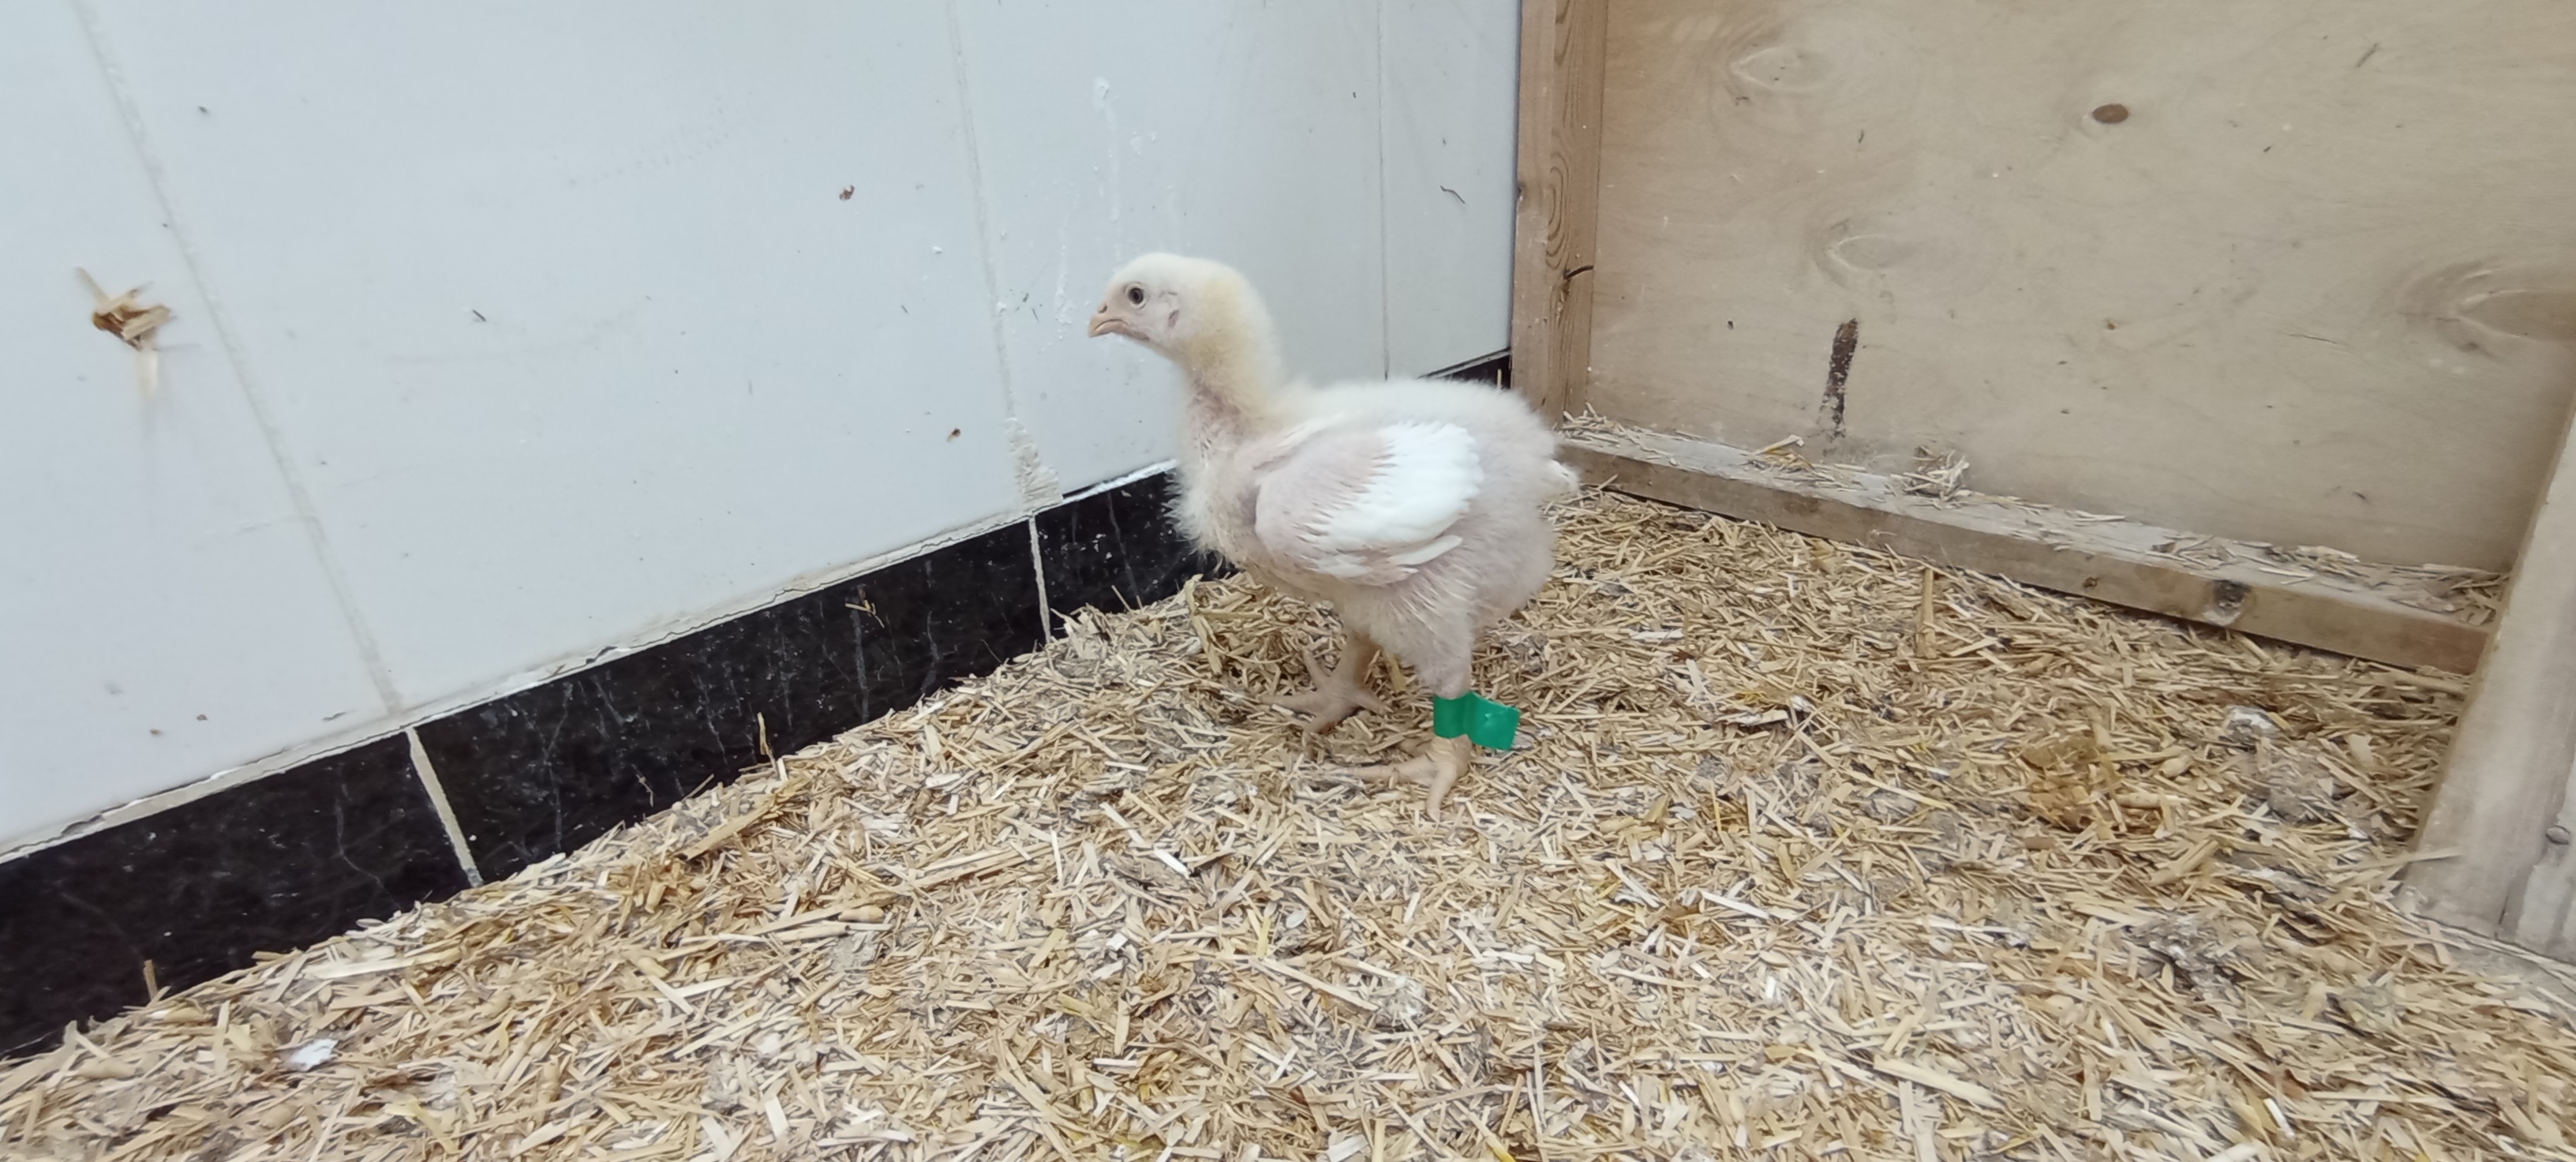
Weight: 592 g